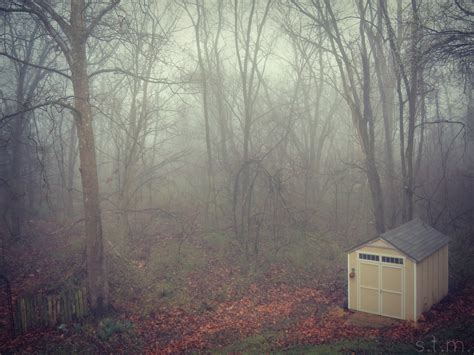
Weather: foggy or hazy